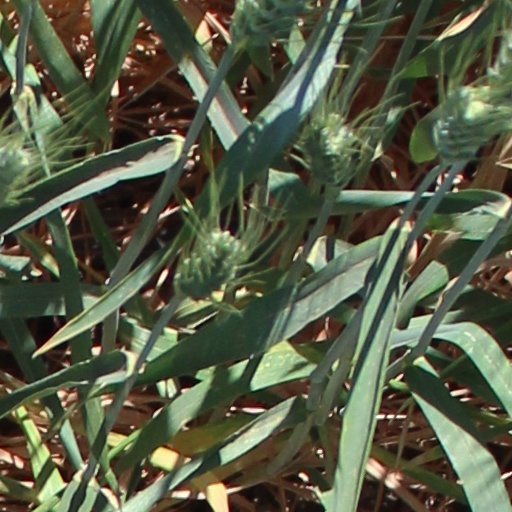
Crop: wheat